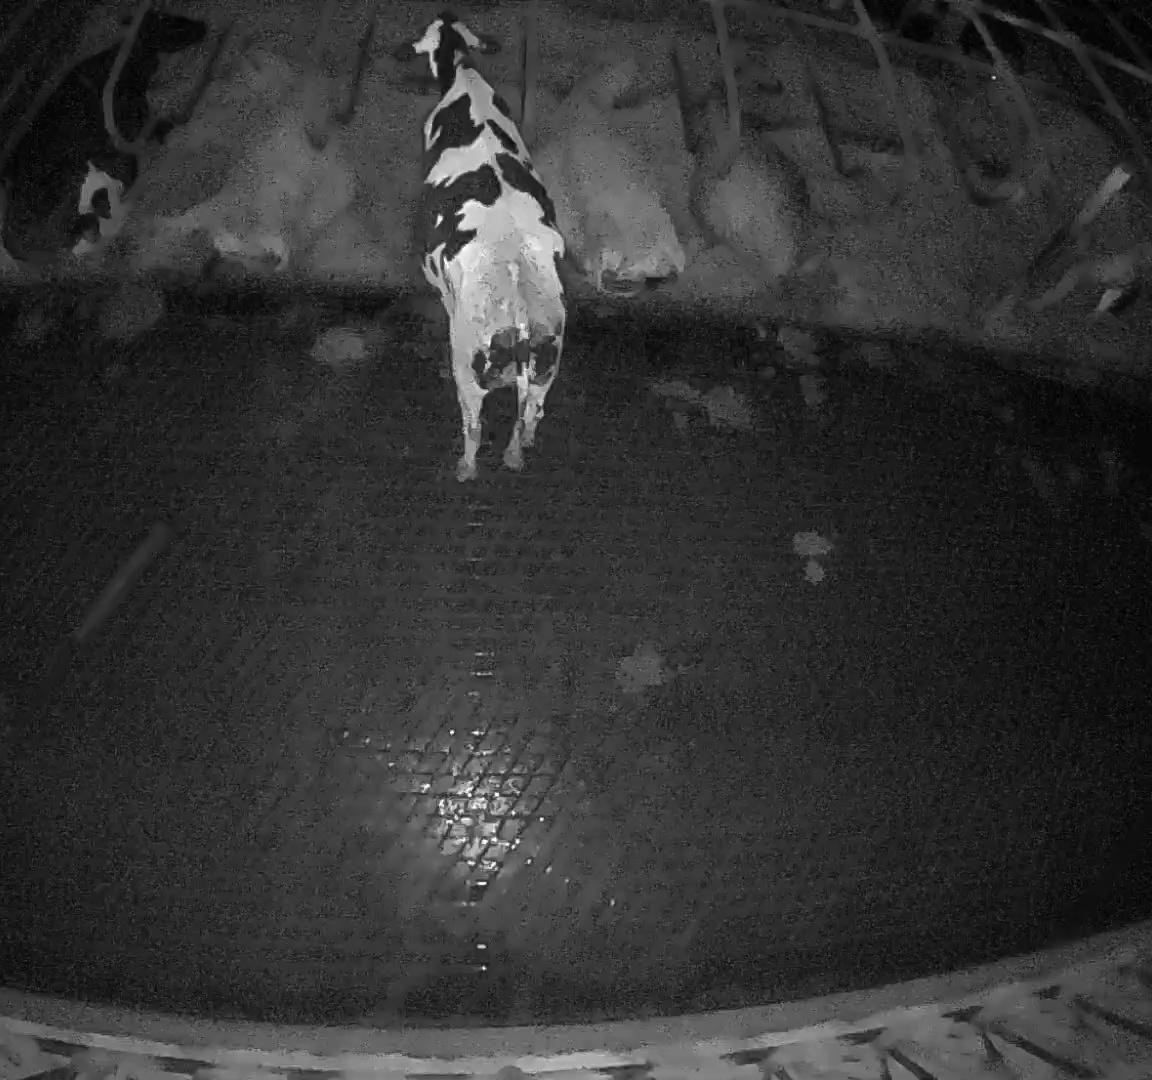
Number of cows: 6